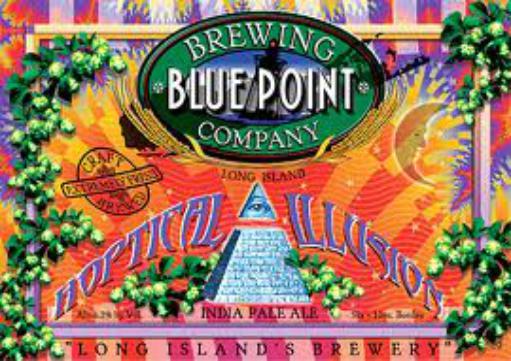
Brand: Blue Point
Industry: Others